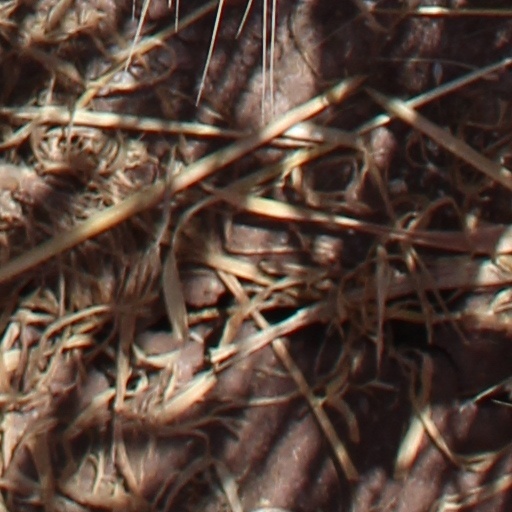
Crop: wheat